Breach (2007 film)

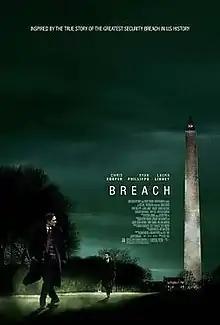
Original theatrical release poster

Breach is a 2007 American spy thriller film directed by Billy Ray, who wrote the screenplay with Adam Mazer and William Rotko. The film is based on the true story of Robert Hanssen, an FBI agent convicted of spying for the Soviet Union and later Russia for more than two decades. It stars Chris Cooper as Hanssen and Ryan Phillippe as Eric O'Neill, the FBI Investigator who helped bring about his downfall. The film received generally positive reviews and grossed $41 million on a $23 million budget.